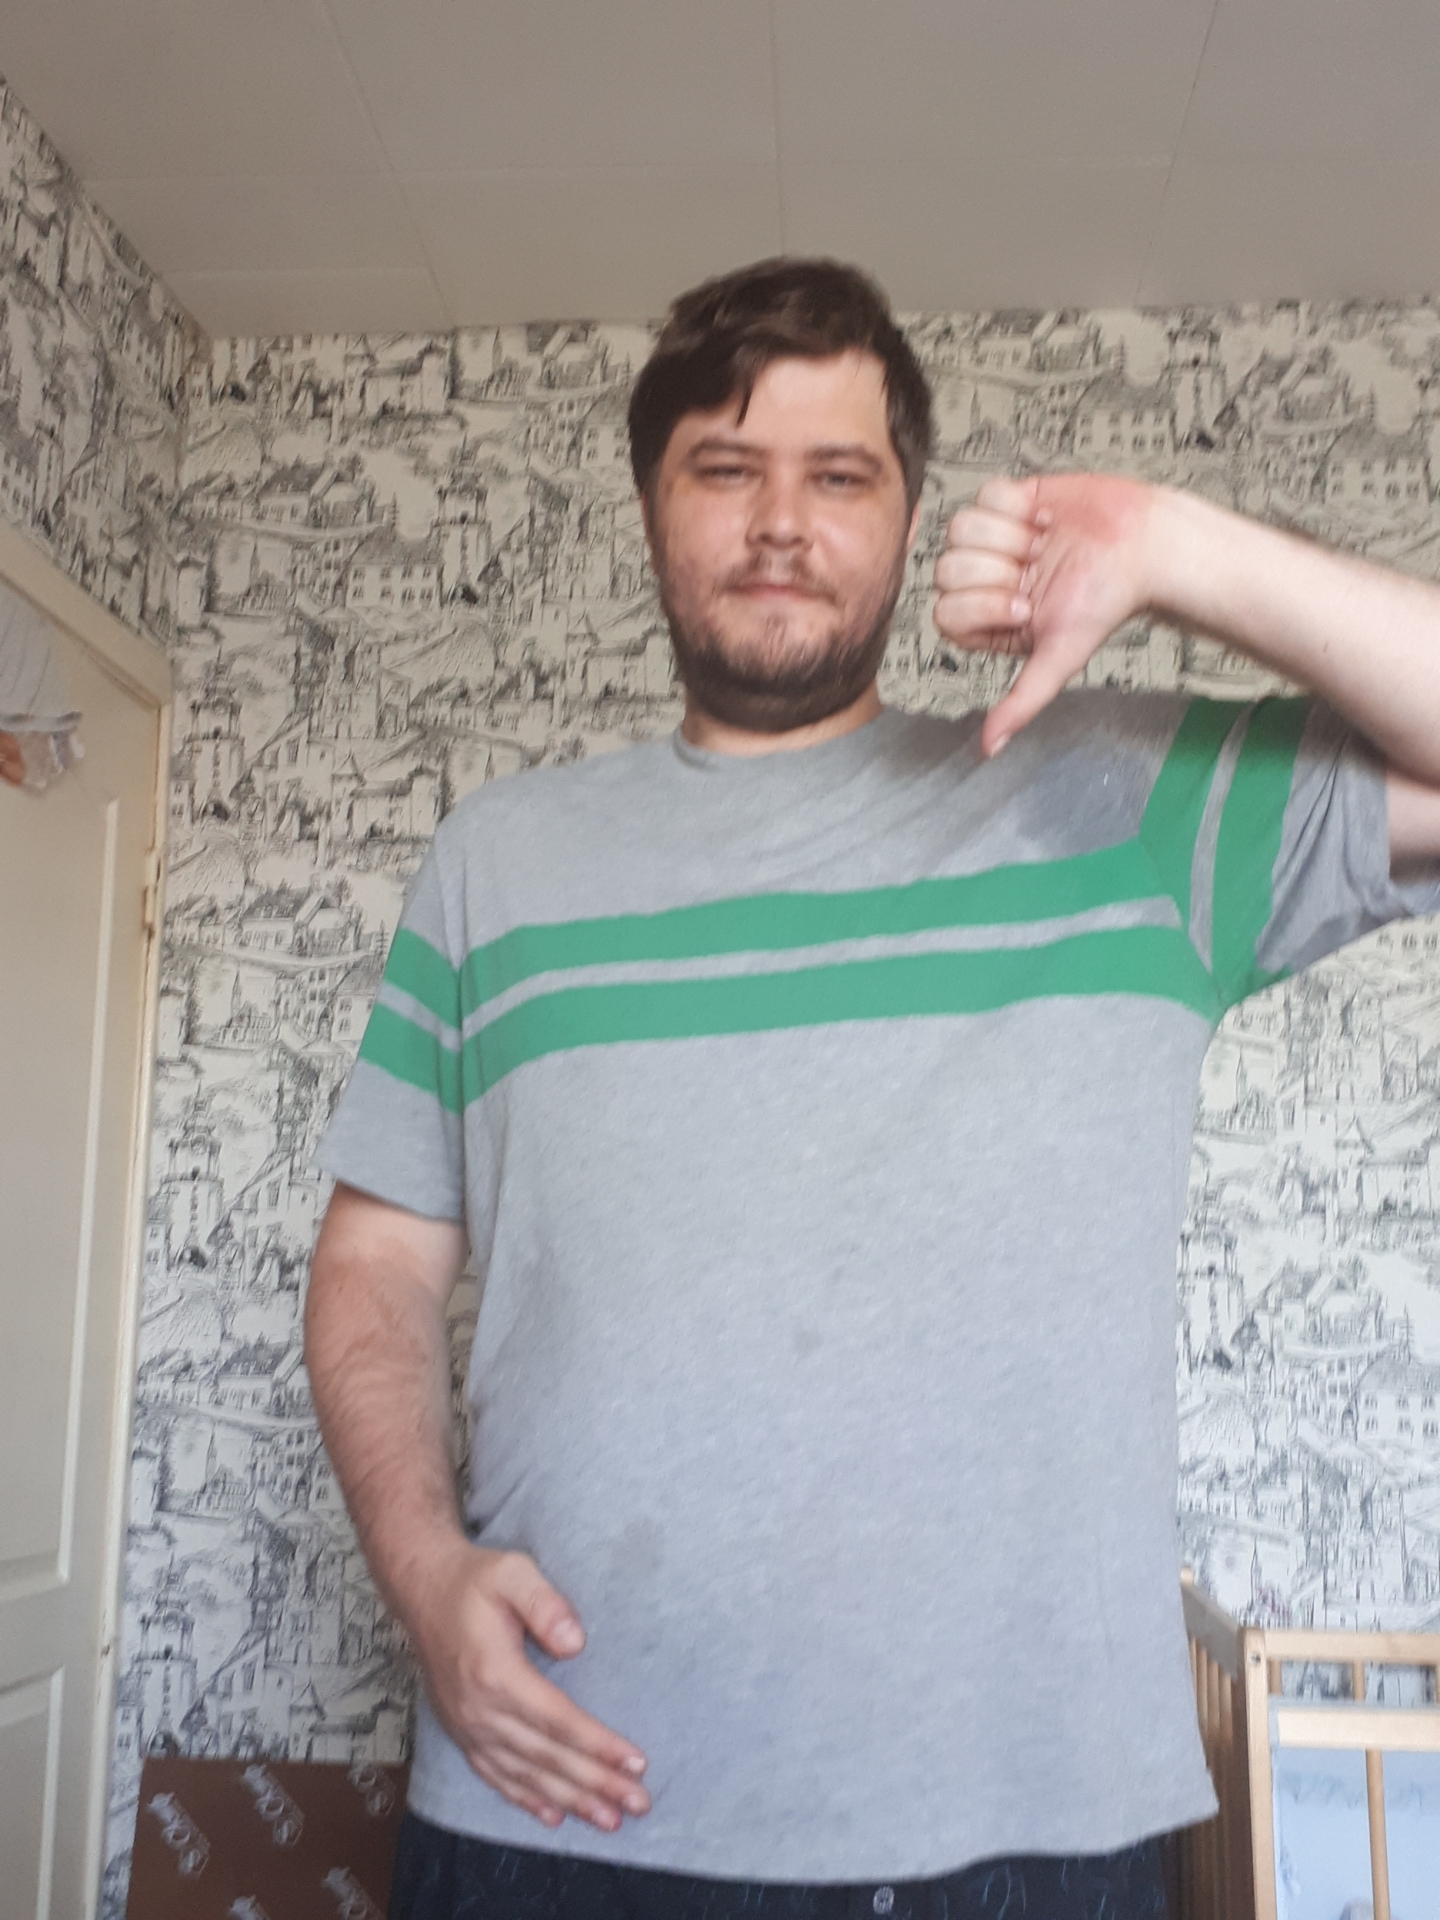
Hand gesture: dislike